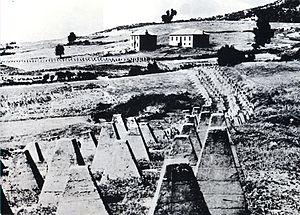
La ligne Metaxás est une ligne de fortifications construite le long de la frontière gréco-bulgare. Elle fut édifiée dans le but de protéger la Grèce d’une éventuelle invasion bulgare avant la Seconde Guerre mondiale. Elle tire son nom de Ioánnis Metaxás, alors dirigeant de la Grèce, et consiste principalement en une succession de tunnels qui débouchent sur des postes d’observation ou des nids de mitrailleuses. Les constructions étaient si robustes qu’elles sont toujours en place, certaines étant toujours en service et d’autres ouvertes au public.